Floyd W. Tomkins

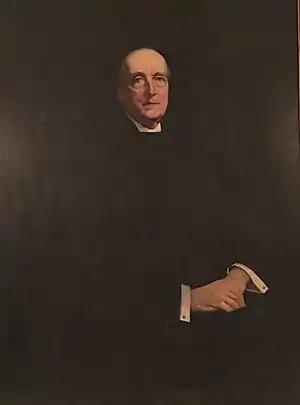
Rev. Floyd W. Tomkins in 1922, portrait in the Church of the Holy Trinity, Philadelphia, by Robert S. Susan (Vilnius 1887-Philadelphia 1957)

Tomkins was born in New York City, February 7, 1850 from Floyd W. Tomkins (1815-1898), owner of newspapers in New York in 1870, son of Captain James Tomkins (1785-1859). Captain Tomkins's father Charles was a merchant born in London in 1747 and married in New York in 1782.